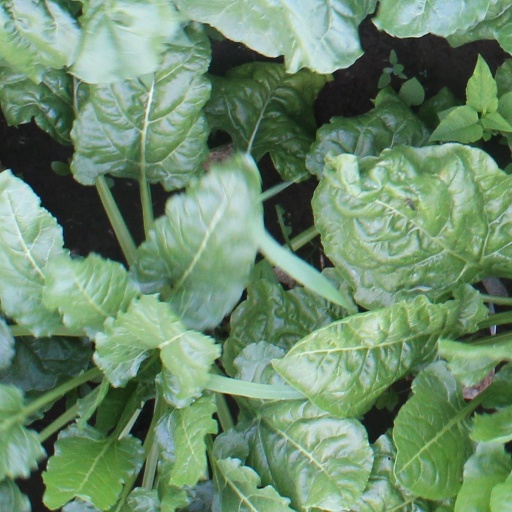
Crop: sugar beet